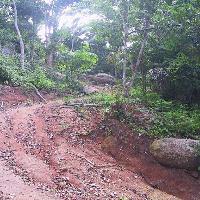
Weather: cloudy or overcast